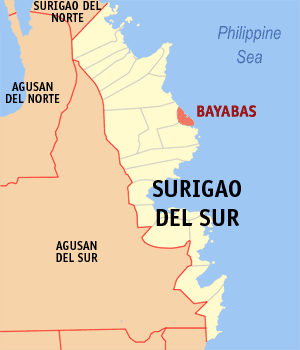
Bayabas est une localité de la province du Surigao du Sud, aux Philippines. En 2015, elle compte 8 164 habitants.